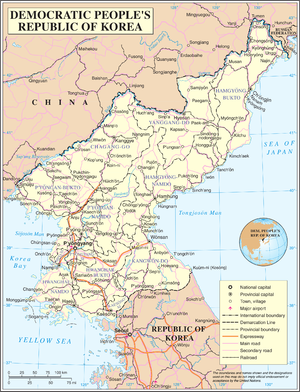
Les importantes villes de Corée du Nord possèdent une autonomie équivalente à celle de leurs provinces. Pyongyang, la plus grande ville et capitale, est nommée chikhalsi, tandis que les villes sont nommées t'ŭkpyŏlsi. Les autres villes sont nommées si et sont sous juridiction provinciale. Les chiffres donnés sont ceux du recensement de 2008. La zone administrative des si étant très étendue, ce recensement fait la distinction entre les habitants des zones urbaines et les habitants des zones rurales.